South West Queensland

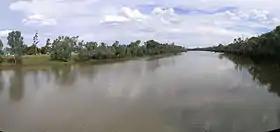
The Warrego River at Cunnamulla, 2010

Waterways coursing through South West Queensland include the Warrego, Maranoa, Merivale, Balonne and its tributary the Bokhara River, Culgoa, Wilson and Cooper Creek. The Balonne is used for an extensive irrigation network. The Bulloo River system is the only closed river system in Australia.